Chipilo Venetian dialect

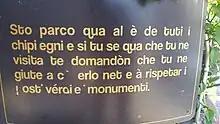
This sign, located at the entrance of the "Parco del Paese" in Chipilo, is written in Chipileño and urges visitors to keep the park clean and to respect the green areas and the monuments.

As with all languages that do not have a current written tradition, Chipileño Veneto has various issues. One of those is the problem of finding a comprehensive orthography. There have been several attempts to establish a writing system for the language spoken in Chipilo. One such system was created by Carolyn McKay, an American linguist who conducted postgraduate research at the Universidad de las Américas. Her proposed system, based entirely on the Italian alphabet, was published in a book entitled "Il dialetto veneto di Segusino e Chipilo". This system has been used in some publications made by Cipiłàn/"chipileños", but it has not received wide acceptance because of the striking differences between Venetian and Italian orthographic representation of phonemes. Most of the speakers use the Spanish system they learn at school, even though it does not have letters for specific sounds such as the voiced-S (written in modern Venetan), or the (written in modern Venetan), and (written in modern Venetan). Nevertheless, Eduardo Montagner Anguiano, linguist and writer from Chipilo, has developed a system based on the Spanish orthography making a diagnosis of literacy in his hometown, with street surveys, interviews at a meeting where residents were called to discuss the problem and analyzing both written texts and everyday handwritten messages in his 2006 university thesis and publishing literature with that graphic proposal. MacKay also developed a system based on the Spanish orthography, which she presents in her Spanish book "El Véneto de Segusino y Chipilo" (2017), in which she states that one of the issues of orthography development is the problem of finding one that is comprehensive. But this system was presented 24 years after publishing her book several times, a system almost identical to Montagner's, but without diagnosis or the work that Montagner and the inhabitants of Chipilo did for themselves in 2006, and she makes no reference to this in the foreword to her book, despite the existence in Chipilo of a book written entirely in ethnic language using this graphic system. She does not even mention her own analysis made years before of the Spanish based writing of the inhabitants of Chipilo in a paper he presented in Modena, Italy. Montagner found out about this study on the internet, which caused annoyance not only for him but also for the other works of locals mentioned in that study, like the group that produced the "Al Nostro" cultural bulletin for years, adopting Montagner's proposal. Until now, the system presented by Mackay has not produced any book or follower of his graphic proposal, so it has remained only within the academic field, which is perhaps the only reason for its existence.